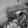
ASL letter: H